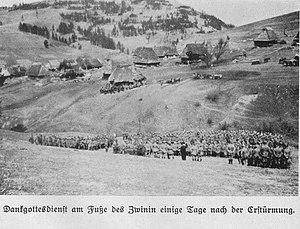
La bataille de Zwinin est une bataille de la première Guerre mondiale sur le Front de l’Est, entre l’Empire russe et les Empires centraux. Elle prolonge la bataille des Carpates qui présente la particularité d’être une guerre de tranchées en haute montagne.
Richard von Conta est un militaire allemand durant la Première Guerre mondiale.